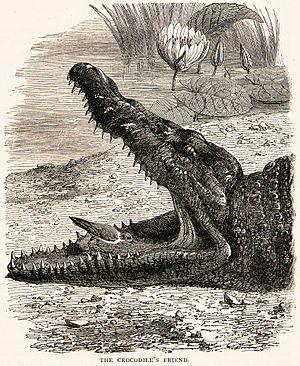
Le Pluvian fluviatile, Pluvian d'Égypte ou Pluvian du Nil, est une espèce d'oiseaux, l'unique représentante du genre Pluvianus et de la famille Pluvianidae.